RJ Benjamin

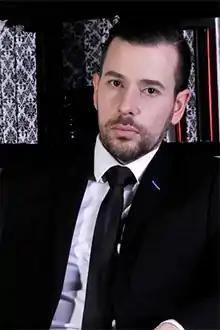

RJ Benjamin is a South African award-winning vocalist, songwriter, composer, vocal coach, musical director and producer. Ghetto Ruff owner, Lance Stehr, once described him as "the best composer/singer/musician this country [South Africa] has ever produced".